Kōbe Rapid Transit Railway

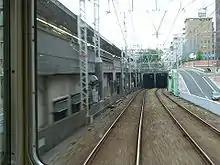
The only overground segment of Kobe Rapid Railway, right after Hankyū-Sannomiya Station.

Kōbe Rapid Transit Railway Company, Limited (神戸高速鉄道株式会社 "Kōbe kōsoku-tetsudō") is a railway infrastructure company in central Kobe, Japan.